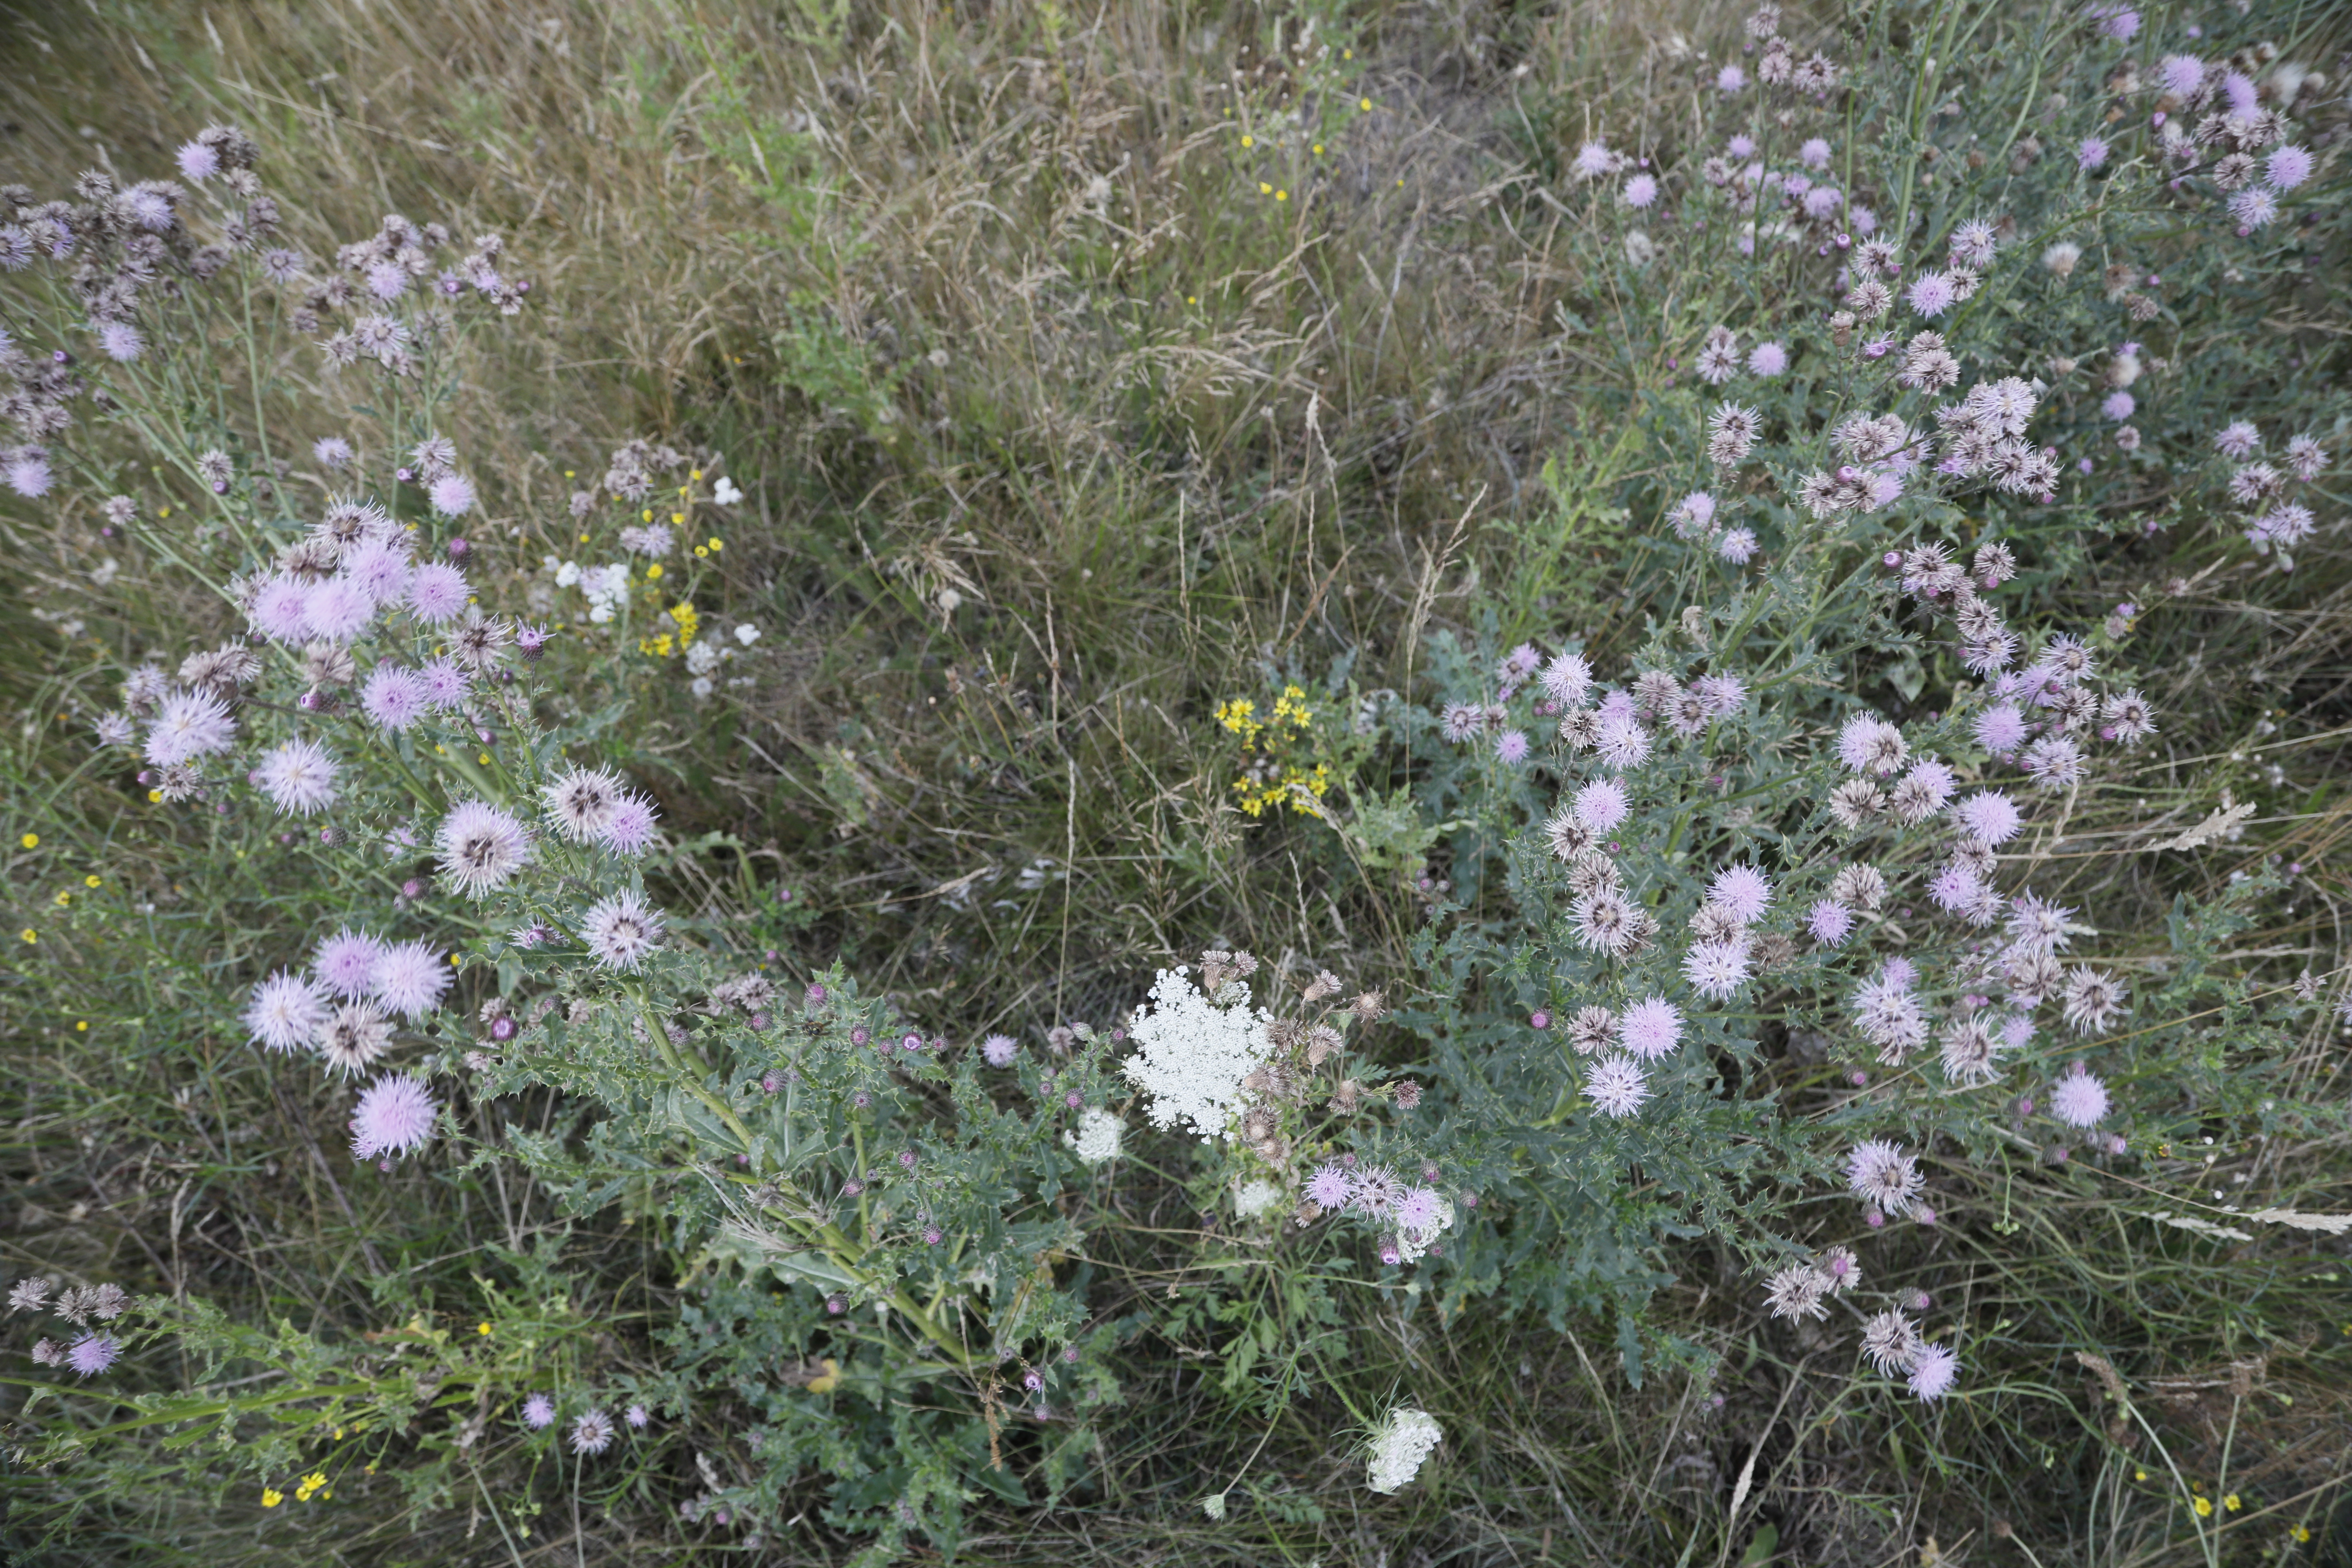
Plant species: Cirsium arvense, Daucus carota